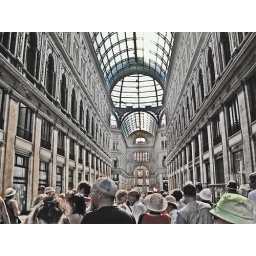
A street with a glass roof in Naples